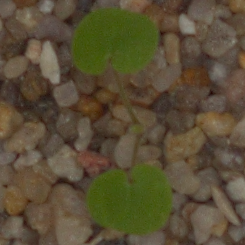
Label: smallflowered_cranesbill